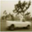
Label: pickup_truck